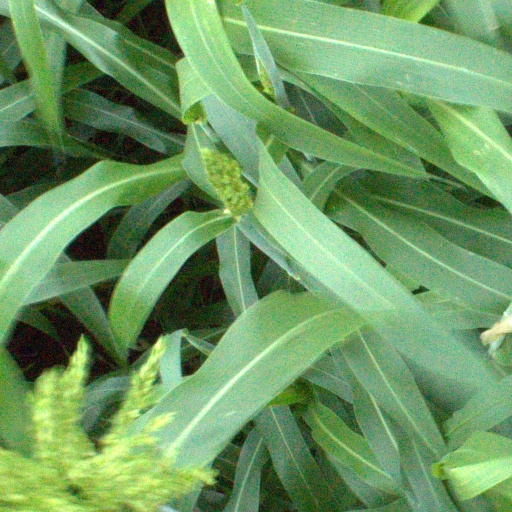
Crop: sorghum